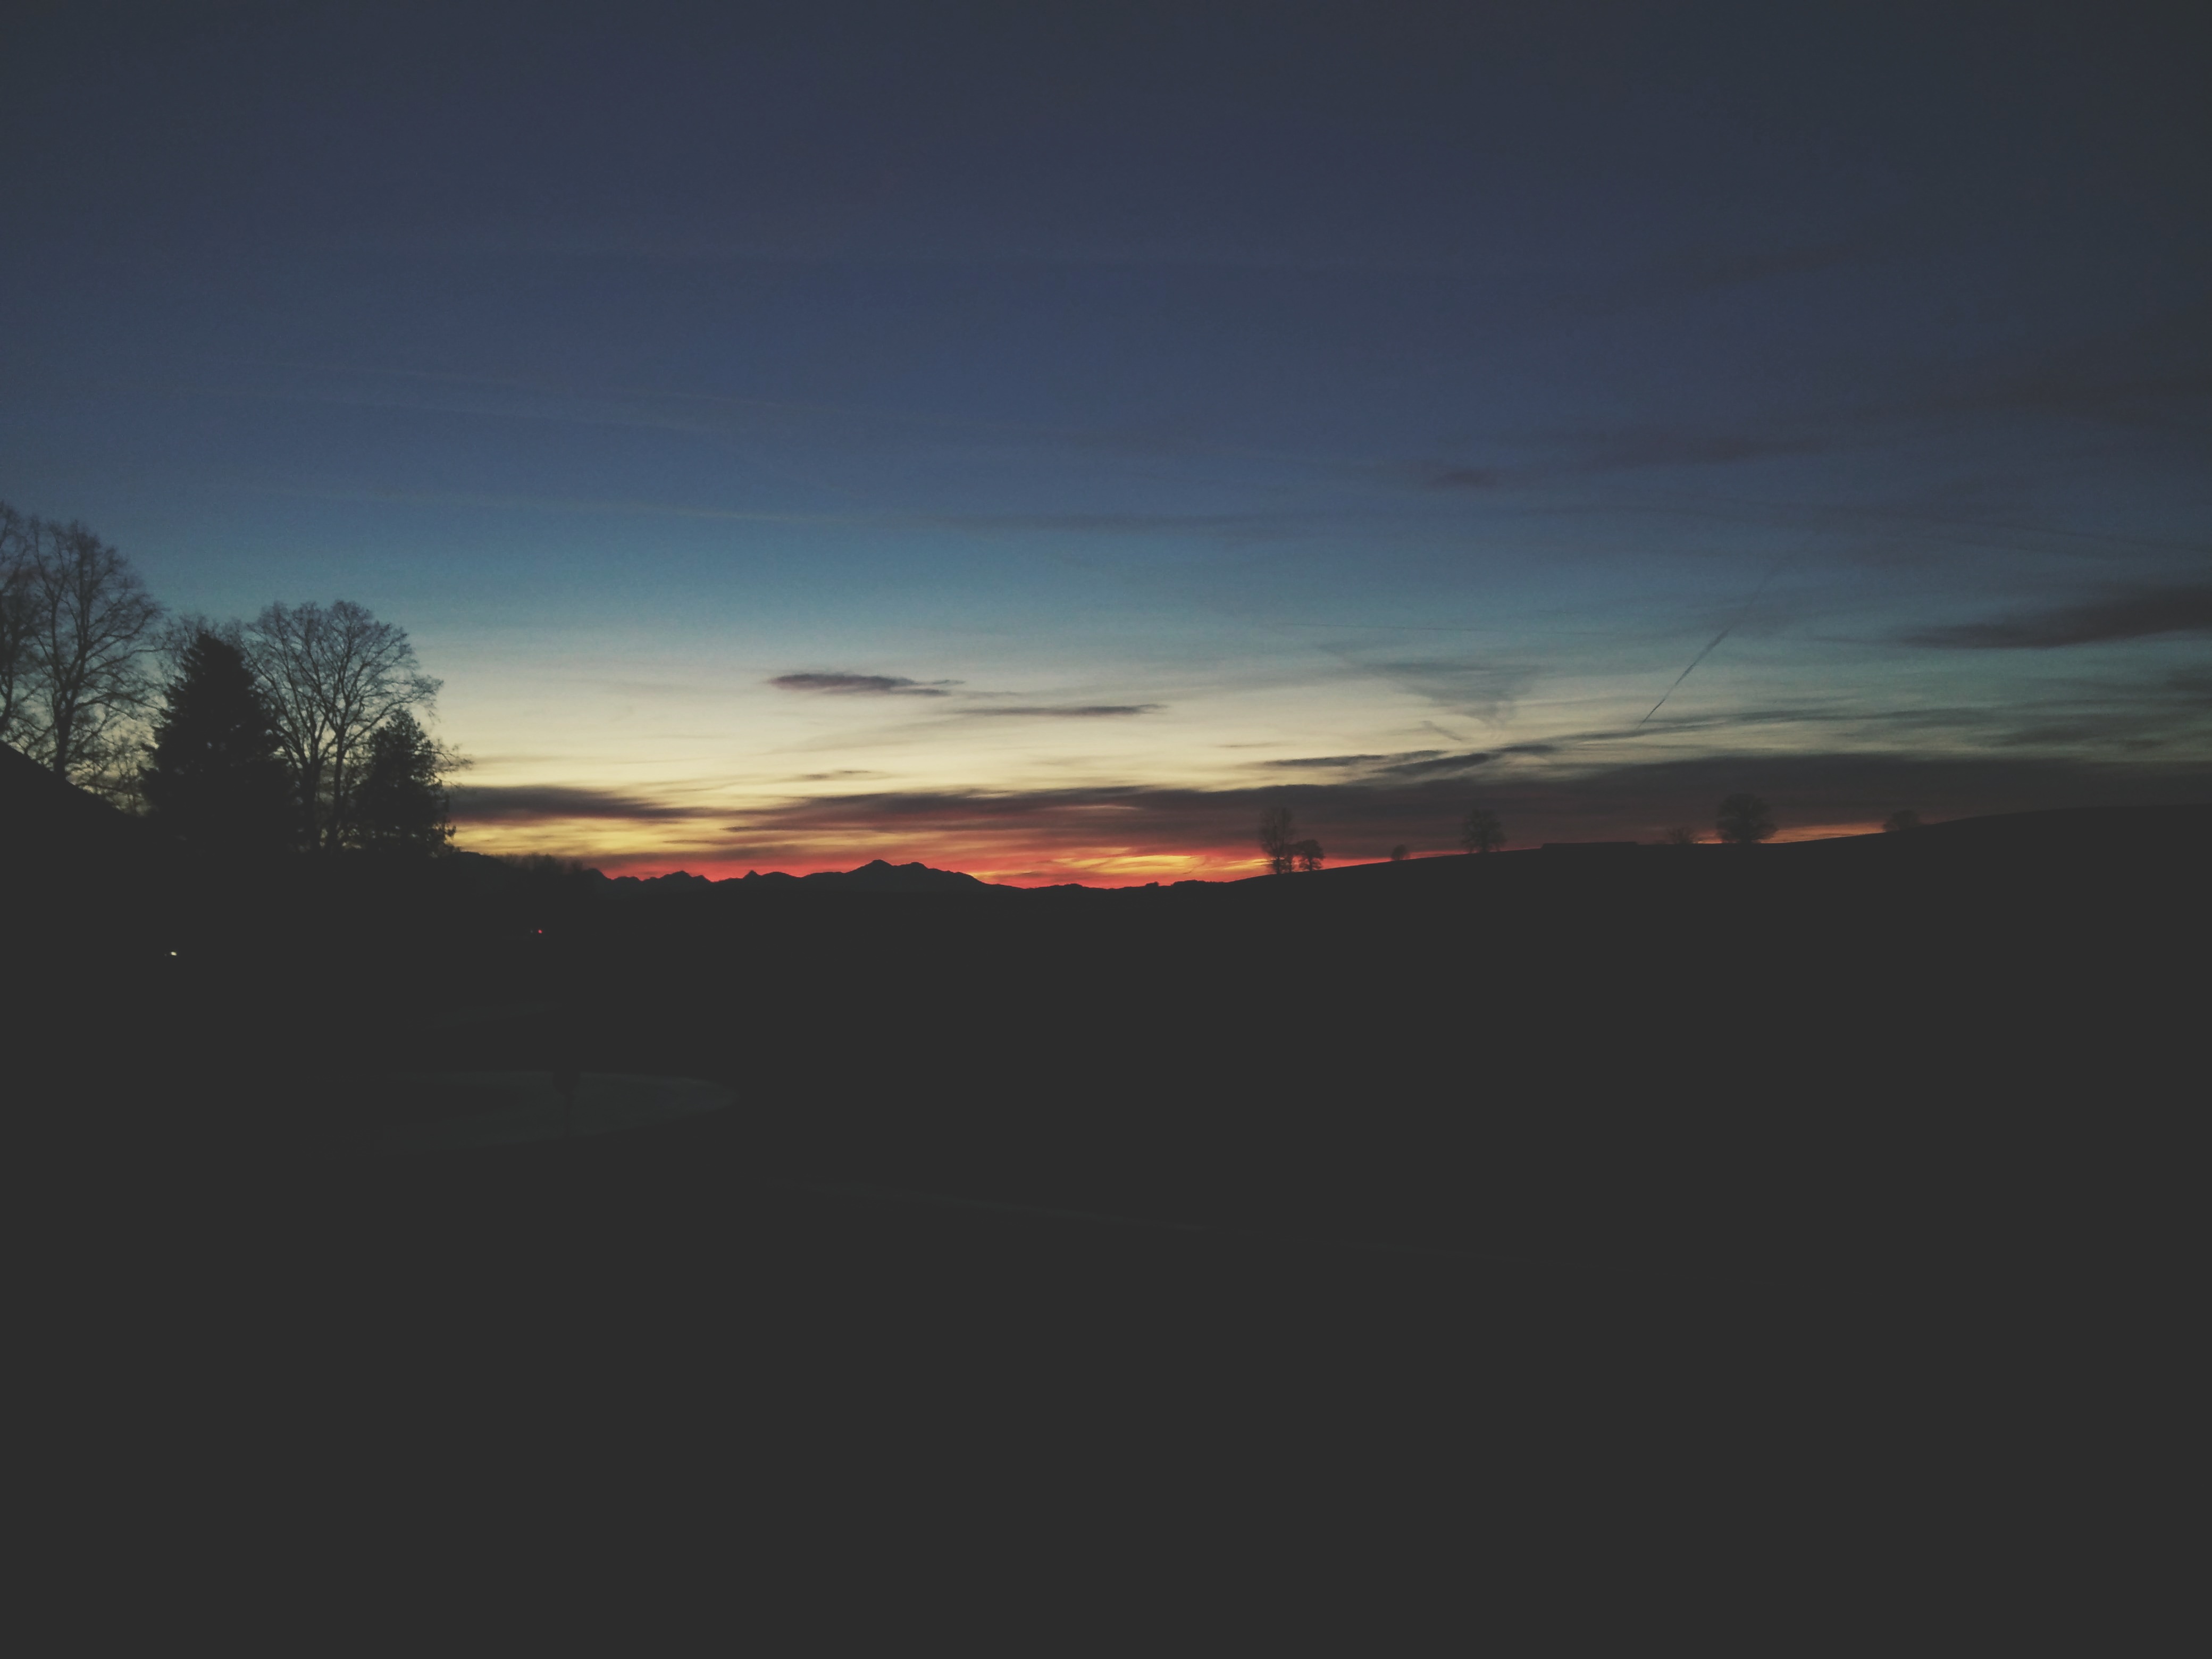
horizon, mountain, cloud, sky, sunrise, sunset, morning, dawn, atmosphere, dusk, evening, afterglow, atmospheric phenomenon